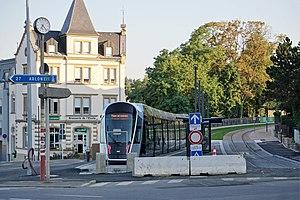
Luxembourg, tram à la station Stäreplaz/Étoile, quelques heures avant la mise en service officielle.
Le tramway de Luxembourg est composé d'une seule ligne appelée ligne T1, exploitée par la société Luxtram, qui est en service depuis le 10 décembre 2017, marquant ainsi le retour de ce moyen de transport dans la capitale du Luxembourg plus de 50 ans après sa disparition. En luxembourgeois, il est appelé Stater Tram, soit tramway de la ville en français, « la ville » désignant ici de façon courante la ville de Luxembourg.